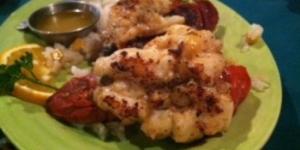
langosta hidalgo